Angel Stadium

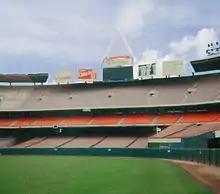
The replacement scoreboard, 1986

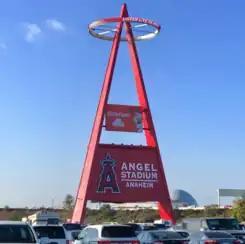
The Big A in 2018

In the late 1970s, Los Angeles Rams owner Carroll Rosenbloom was looking for a more modern venue than the Los Angeles Memorial Coliseum, and also wanted a stadium small enough to prevent Rams games from being blacked out on local television. The Coliseum seated almost 100,000 people, and the Rams had trouble filling it even in their best years. Rosenbloom eventually brokered a deal by which the Rams would move from Los Angeles to an expanded Anaheim Stadium. To add more seats (eventually about 23,000) for football games, the mezzanine and upper decks were extended completely around the playing field, resulting in a roughly trapezoidal, completely enclosed stadium. An elevated bank of bleachers was built in right and left fields, and temporary seats were placed underneath to be pulled out for football games.